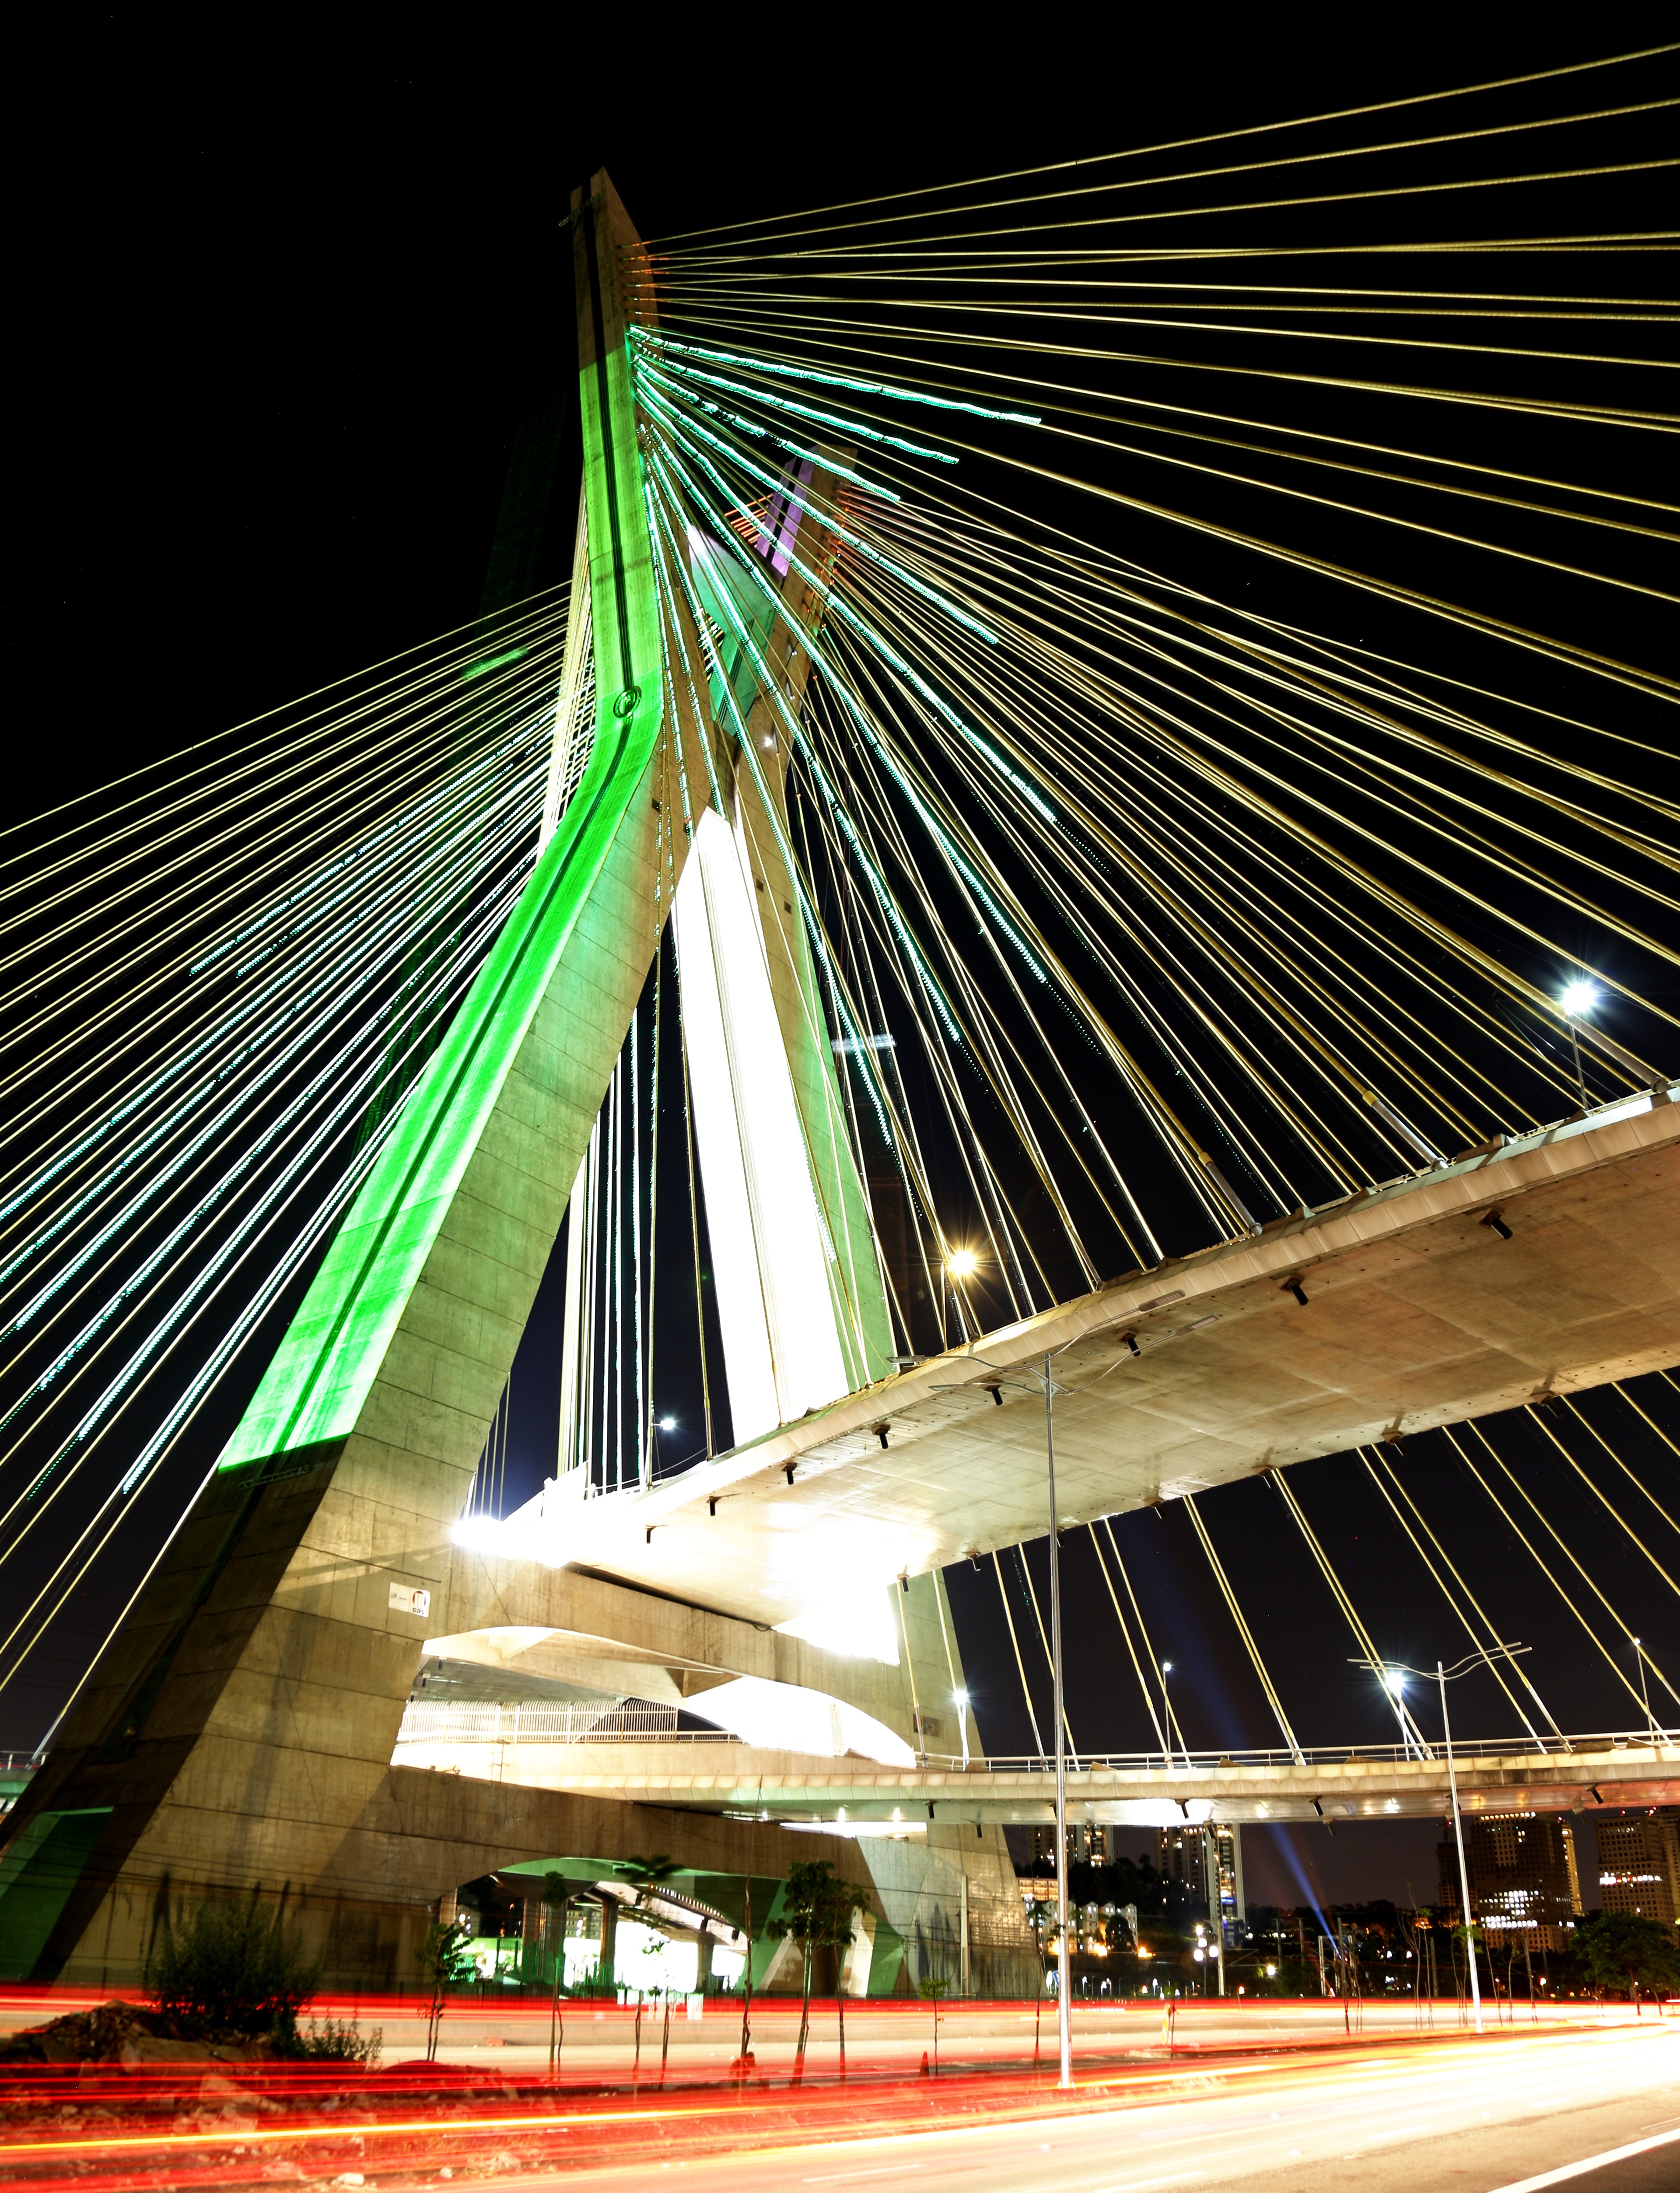
light, architecture, structure, bridge, night, highway, urban, overpass, line, color, landmark, colorful, stadium, modern architecture, lights, infrastructure, symmetry, postcard, brazil, night photo, s o paulo, cable stayed bridge, skyway, suspended on cables, sport venue, led lights